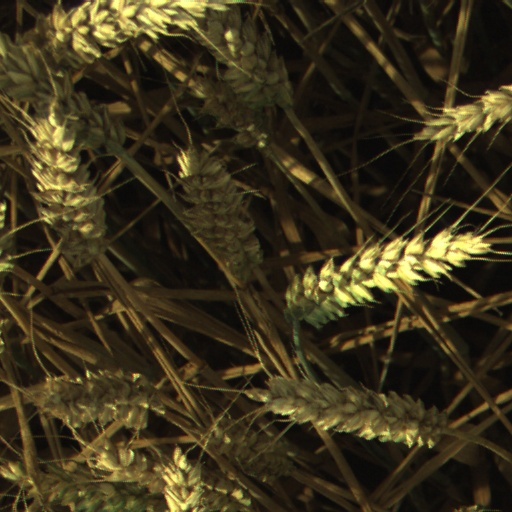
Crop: wheat